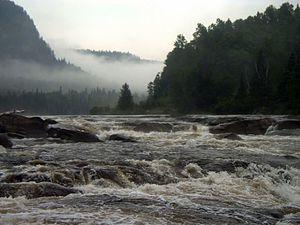
Rapides sur la rivière Batiscan
La rivière Batiscan coule sur 196 km à partir du lac Édouard en Mauricie, dans la provinceQuébec, au Canada, en direction sud pour se jeter dans le Saint-Laurent à la hauteur de Batiscan. Son parcours traverse les MRC de La Tuque, de Portneuf, de Mékinac et des Chenaux.